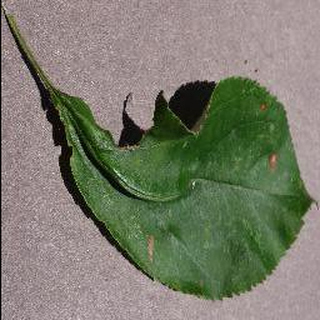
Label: apple_black_rot